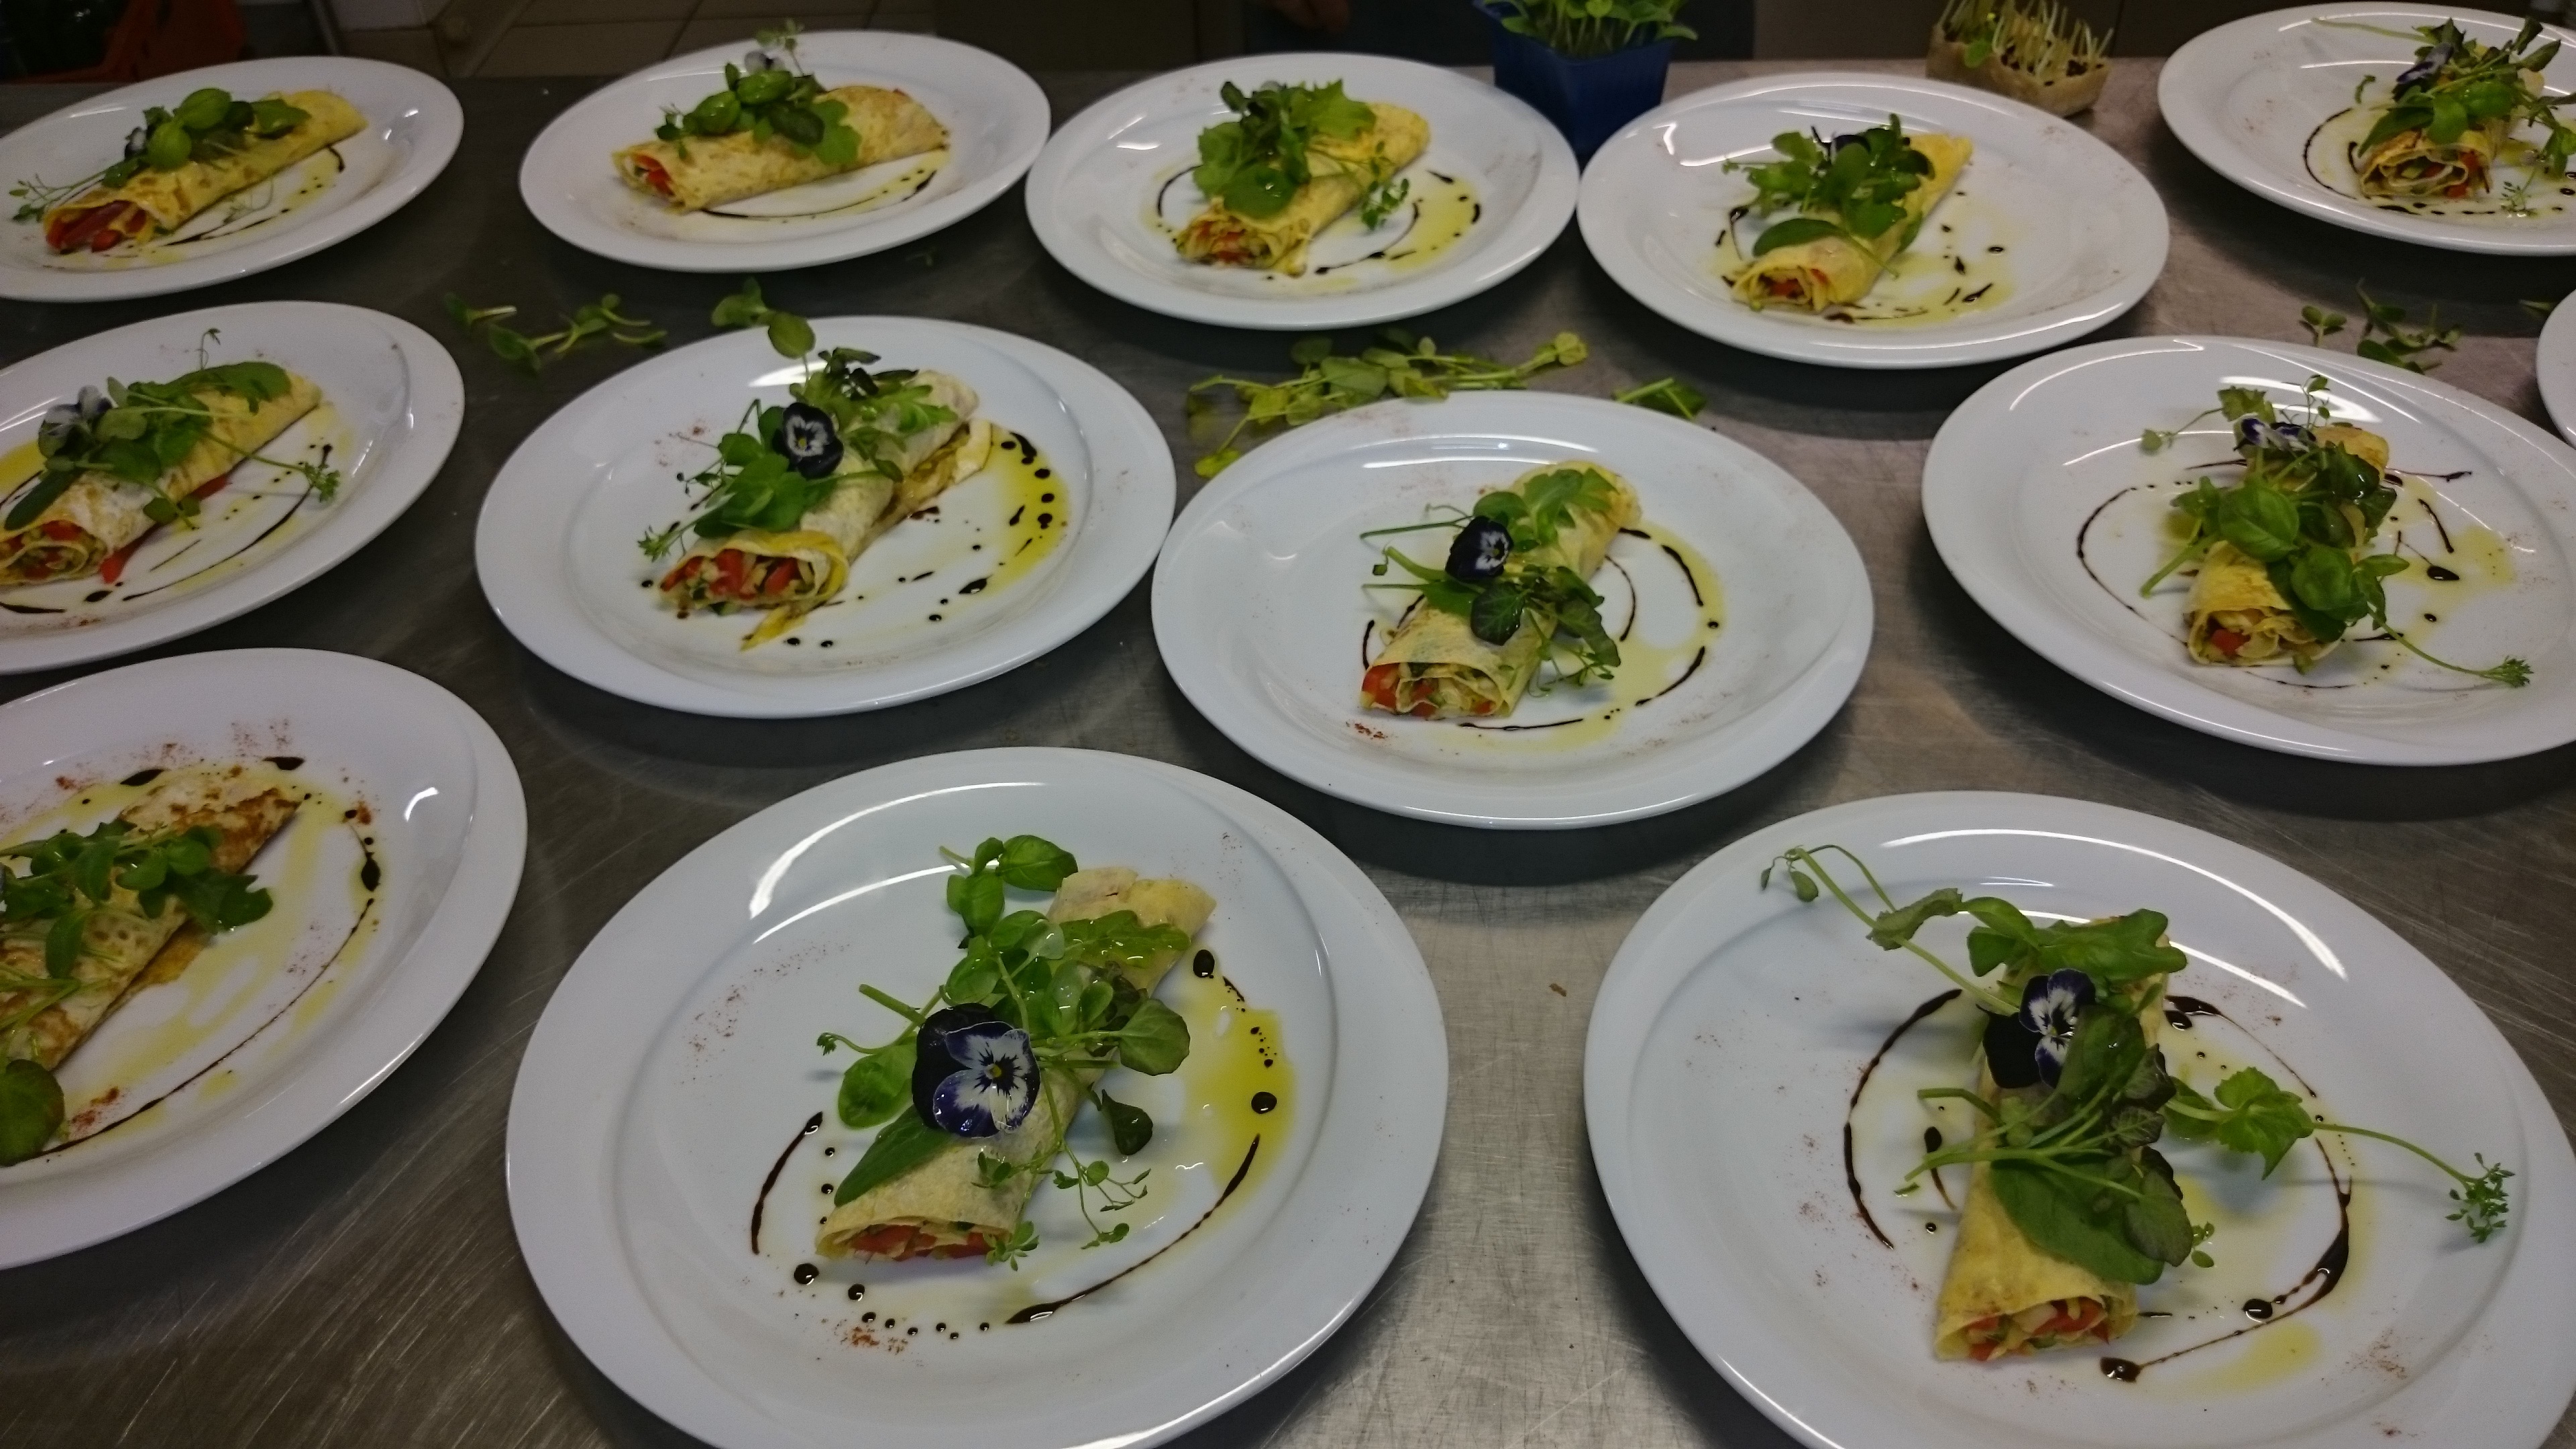
restaurant, dish, meal, food, produce, breakfast, lunch, cuisine, asian food, dinner, vegetarian, banquet, supper, brunch, hors d oeuvre